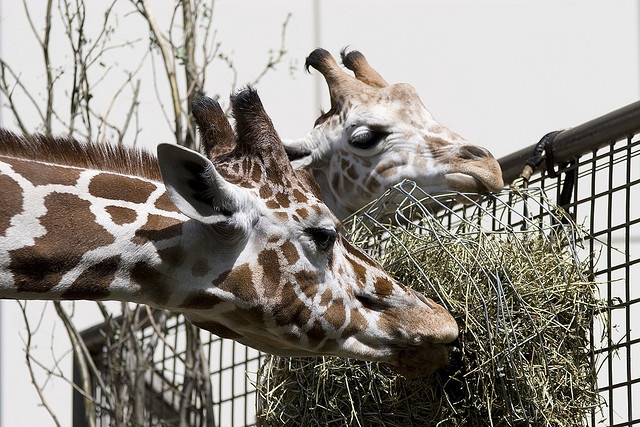
A couple of giraffe standing in front of a cage eating hay.
two giraffes eating some feed off of a fence
Two giraffes eating from a clump of grass
A pair of giraffes grazing on hay by a fence.
Two giraffes eat hay hanging from a wire fence.